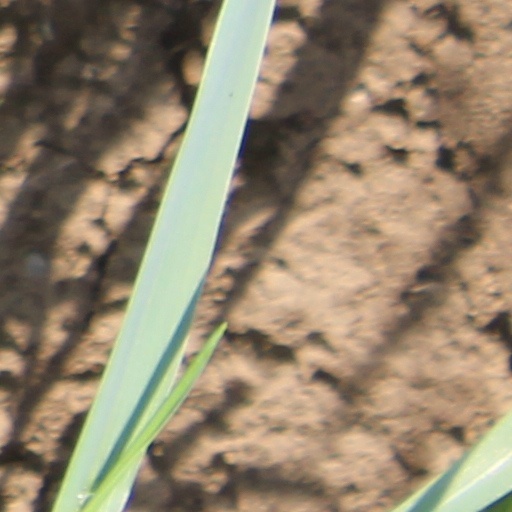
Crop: wheat